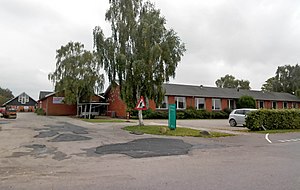
Stokkebækskolen
Hesselager afdeling
Stokkebækskolens afdeling i Hesselager
Stokkebækskolen er en folkeskole på Sydøstfyn, som er opstået i august 2011 ved sammenlægning af skolerne i de 3 byer: